Hawthorne and His Mosses

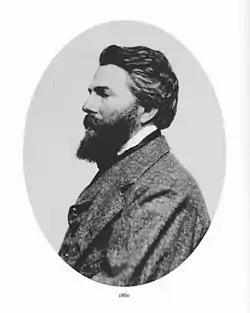
Melville

Melville met the author Nathaniel Hawthorne at a picnic and an ensuing hike up Monument Mountain in the Berkshires of western Massachusetts on August 5, 1850. Also among the hikers were James T. Fields, Cornelius Mathews, and Oliver Wendell Holmes Sr. Melville and Hawthorne established an immediate and intense connection. As a local journalist would later write: "the two were compelled to take shelter in a narrow recess of the rocks... Two hours of enforced intercourse settled the matter. They learned so much of each other's character, and found that they held so much of thought, feeling and opinion in common, that the most intimate friendship for the future was inevitable."